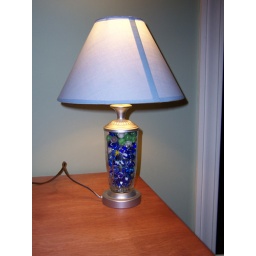
Refurbished table lamp with clear base, filled with blue and green marbles. Base is silver in color, with light blue shade.